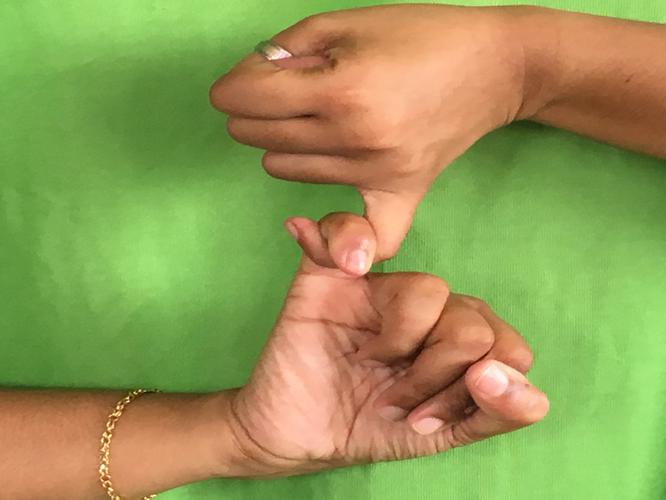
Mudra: Kilaka
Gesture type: double_hand